Rudolf Großmann

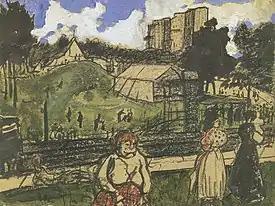
Parc des Buttes Chaumont

Rudolf Wilhelm Walther Großmann, or Grossmann (25 January 1882, Freiburg im Breisgau – 28 November 1941, Freiburg im Breisgau) was a German painter and graphic artist. He is particularly well known for his portrait drawings of famous contemporary figures.